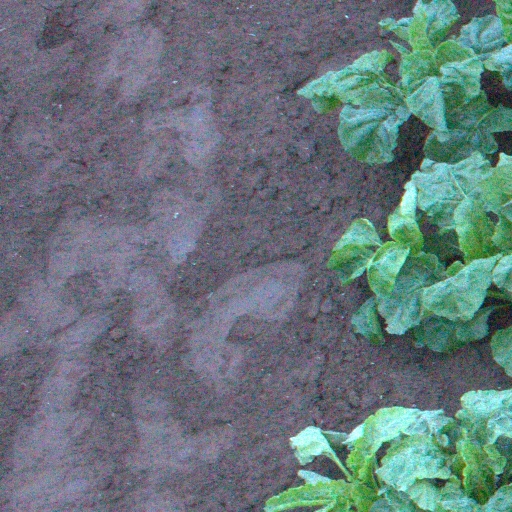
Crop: sugar beet